Ecosystem management

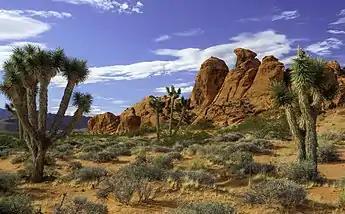
The designation of Gold Butte National Monument in 2016 established a wildlife corridor linking Lake Mead National Recreation Area and Grand Canyon-Parashant National Monument.

In the early 1990s, there was ongoing conflict between the ranching and environmentalist communities in the Malpai Borderlands. The former group was concerned about sustaining their livelihoods, while the latter was concerned about the environmental impacts of livestock grazing. The groups found common ground around conserving and restoring rangeland, and diverse stakeholders, including ranchers, environmental groups, scientists, and government agencies, were engaged in management discussions. In 1994, the rancher-led Malpai Borderlands Group was created to collaboratively pursue the goals of ecosystem protection, management, and restoration.